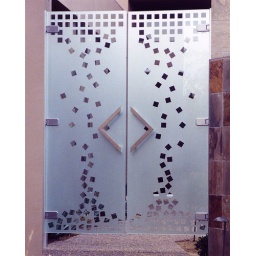
Falling Squares, custom designed, etched carved glass frameless entry door by Sans Soucie Art Glass.